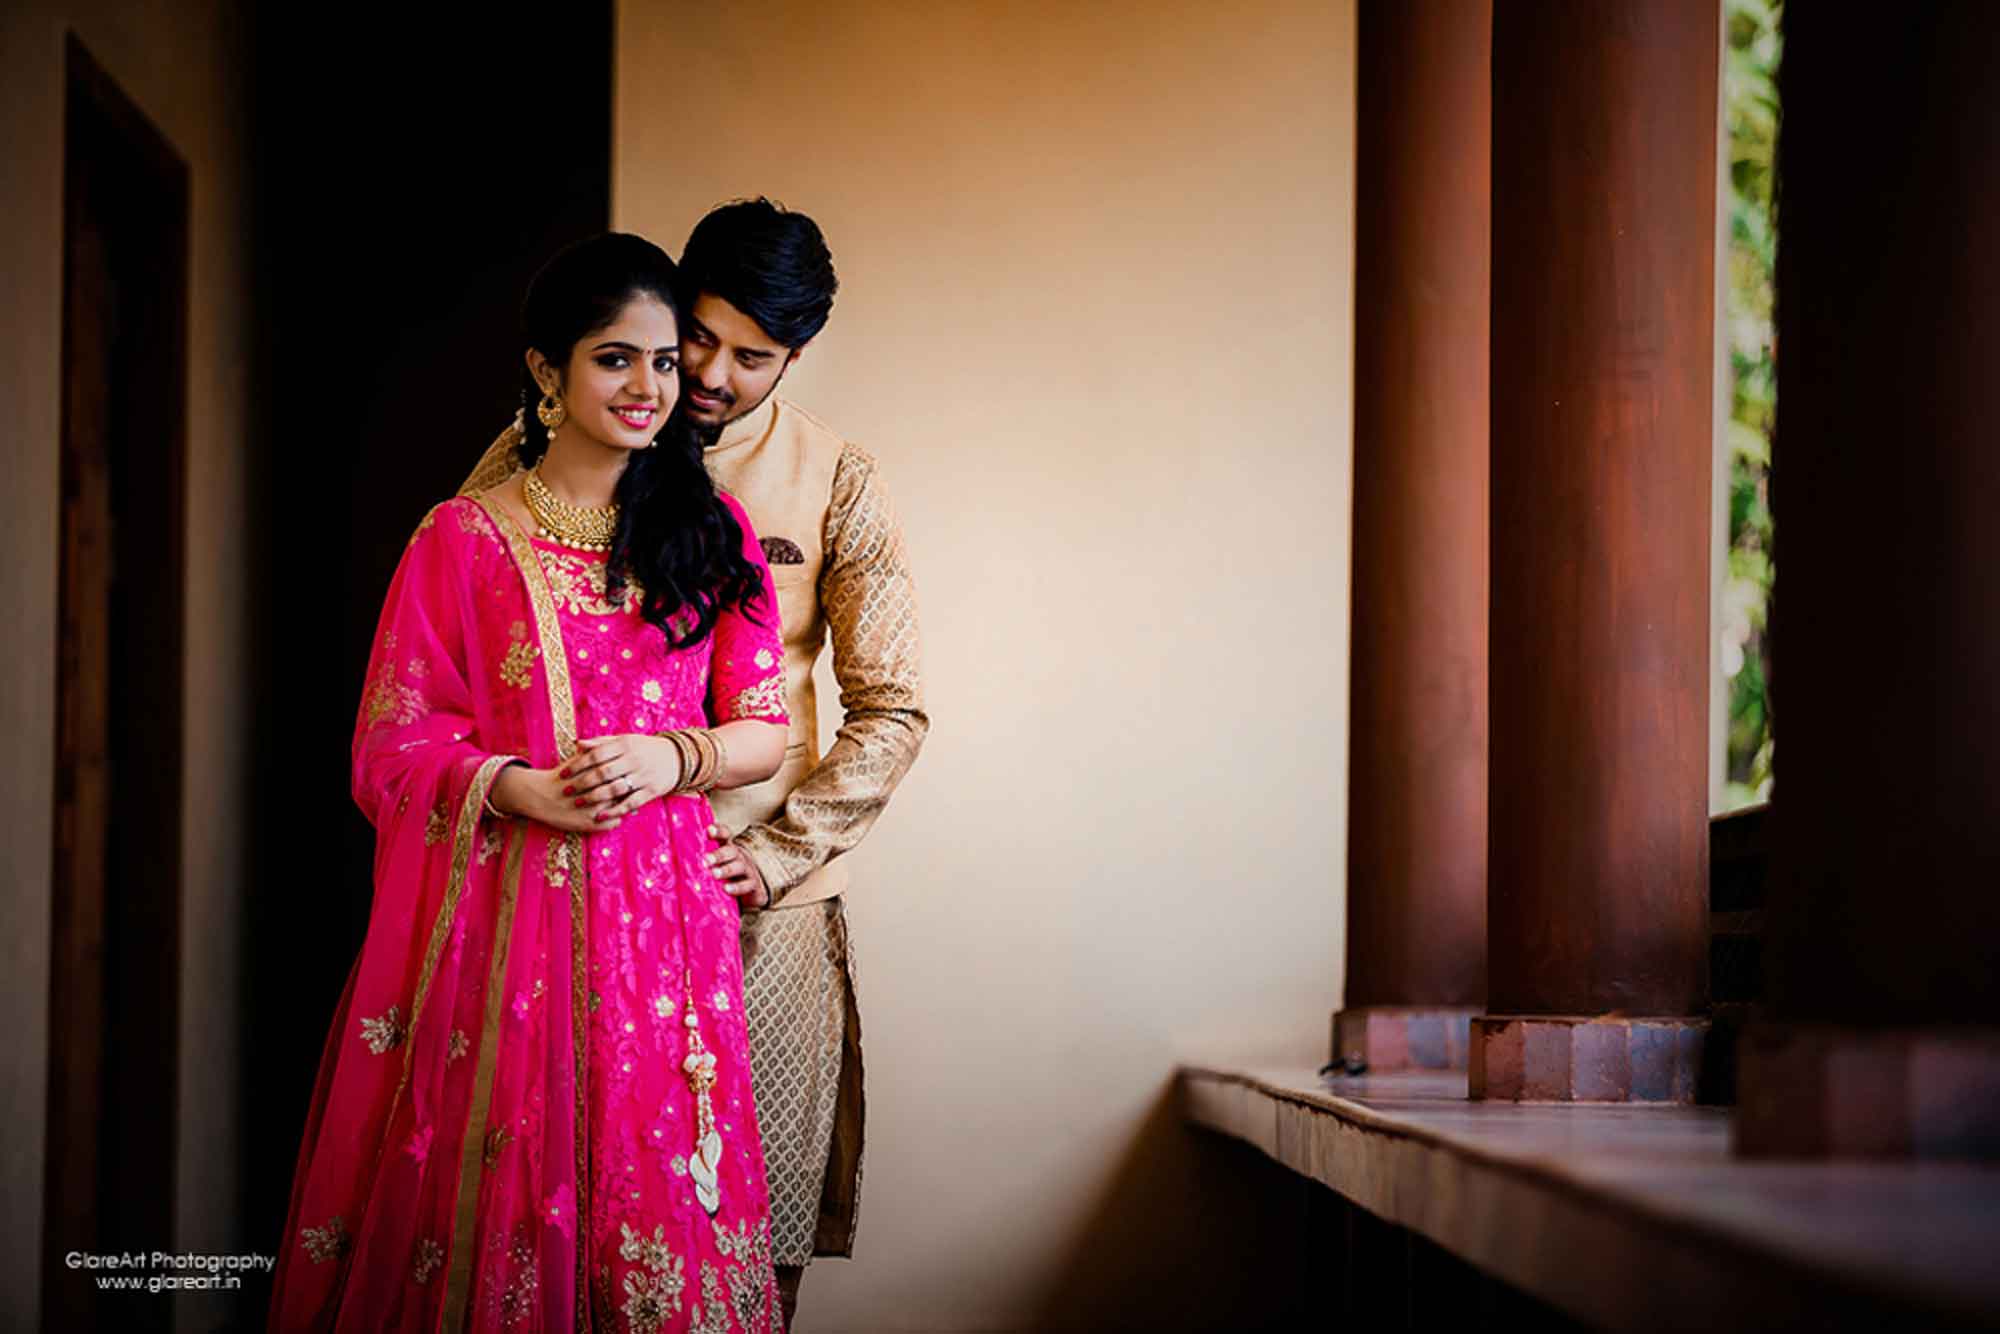
best, traditional, wedding, photography, bride, pink, photograph, woman, ceremony, formal wear, dress, event, wedding reception, marriage, tradition, girl, magenta, textile, fashion, gown, smile, fun, photo shoot, happiness, groom, sari